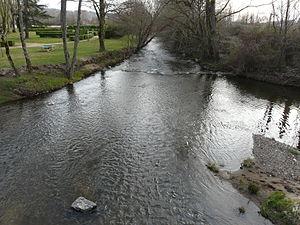
La Loue au pont de la RD 705, Excideuil, Dordogne, France
Excideuil est une commune française située dans le département de la Dordogne, en région Nouvelle-Aquitaine.